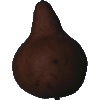
Label: Pear Kaiser 1